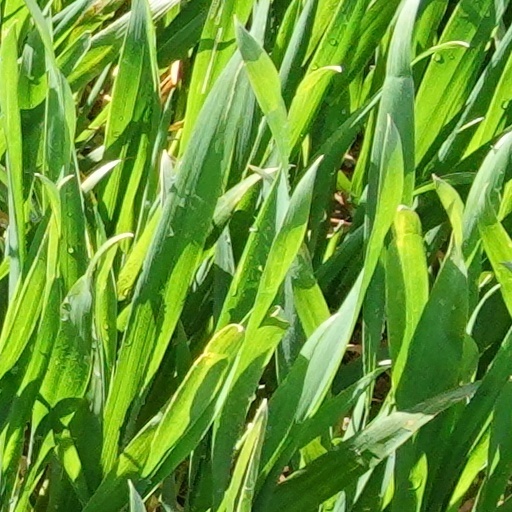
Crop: wheat